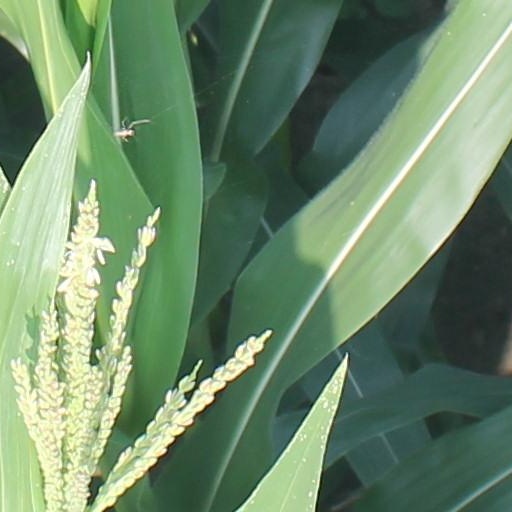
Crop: maize; corn